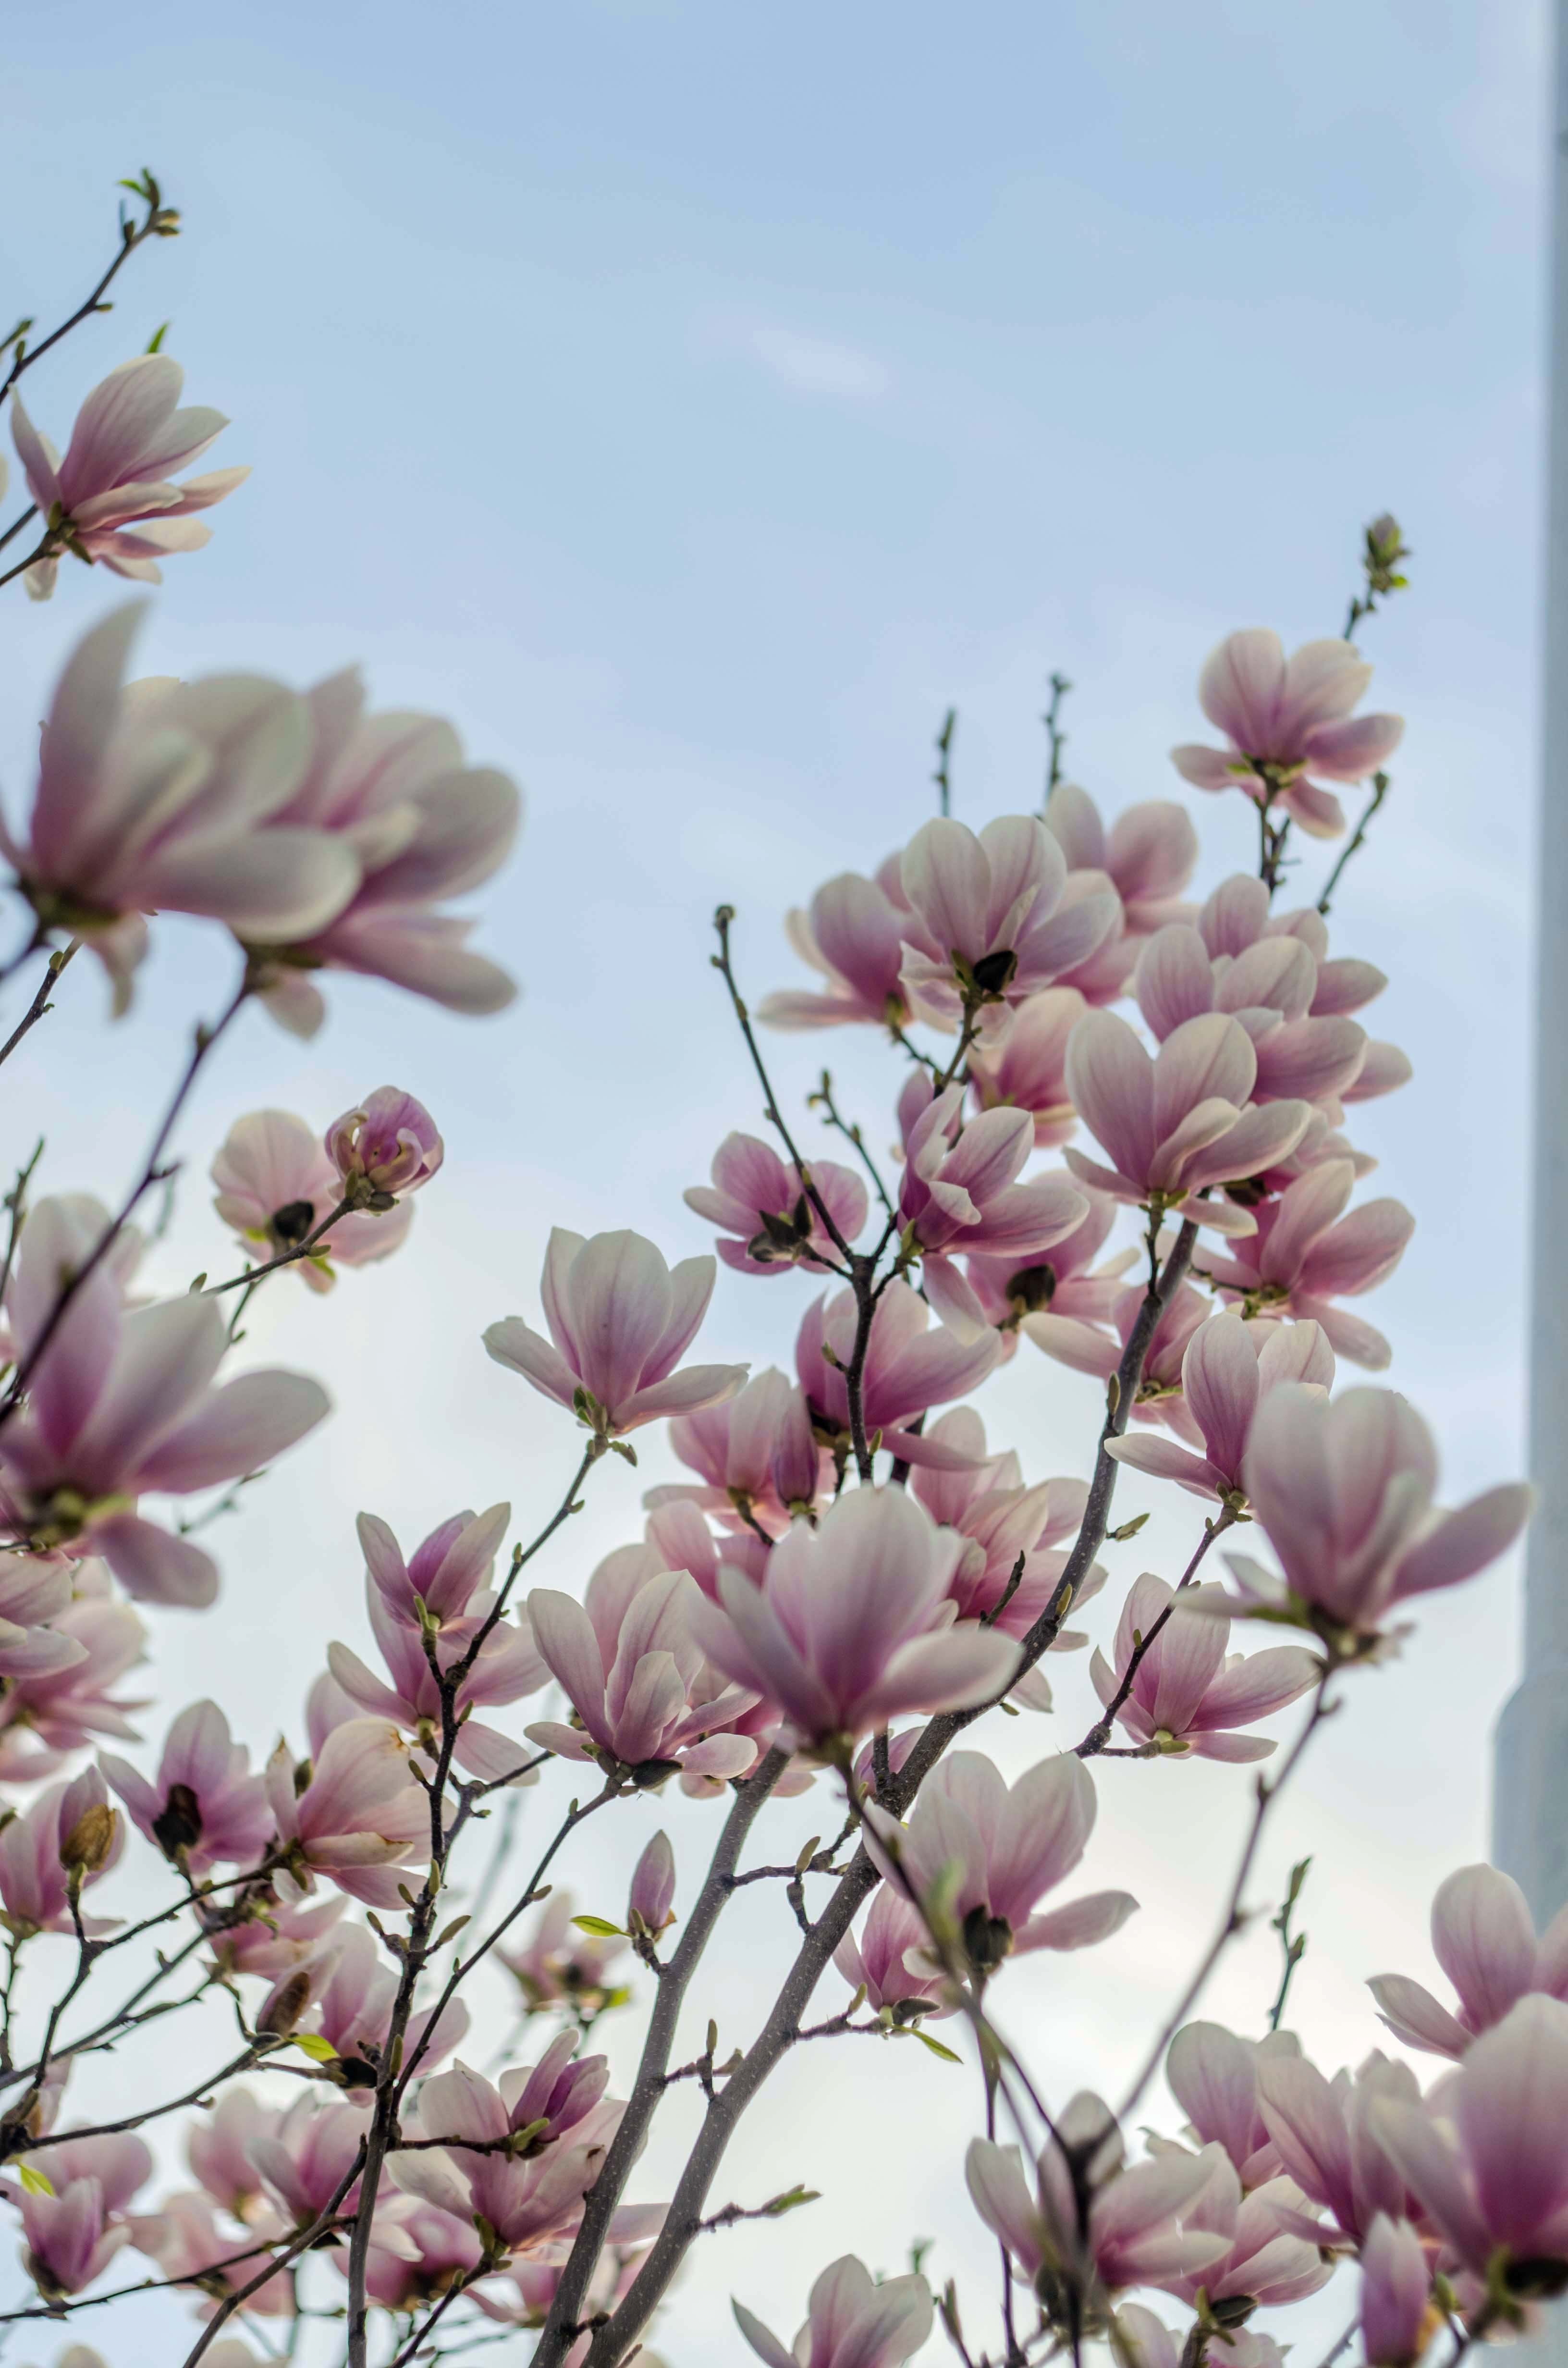
landscape, tree, nature, branch, blossom, light, plant, sky, white, flower, petal, bloom, spring, green, produce, macro, contrast, botany, closeup, pink, flora, flowers, trees, leaves, background, magnolia, handsomely, flowering plant, the buds, dissolved, land plant, magnolia family